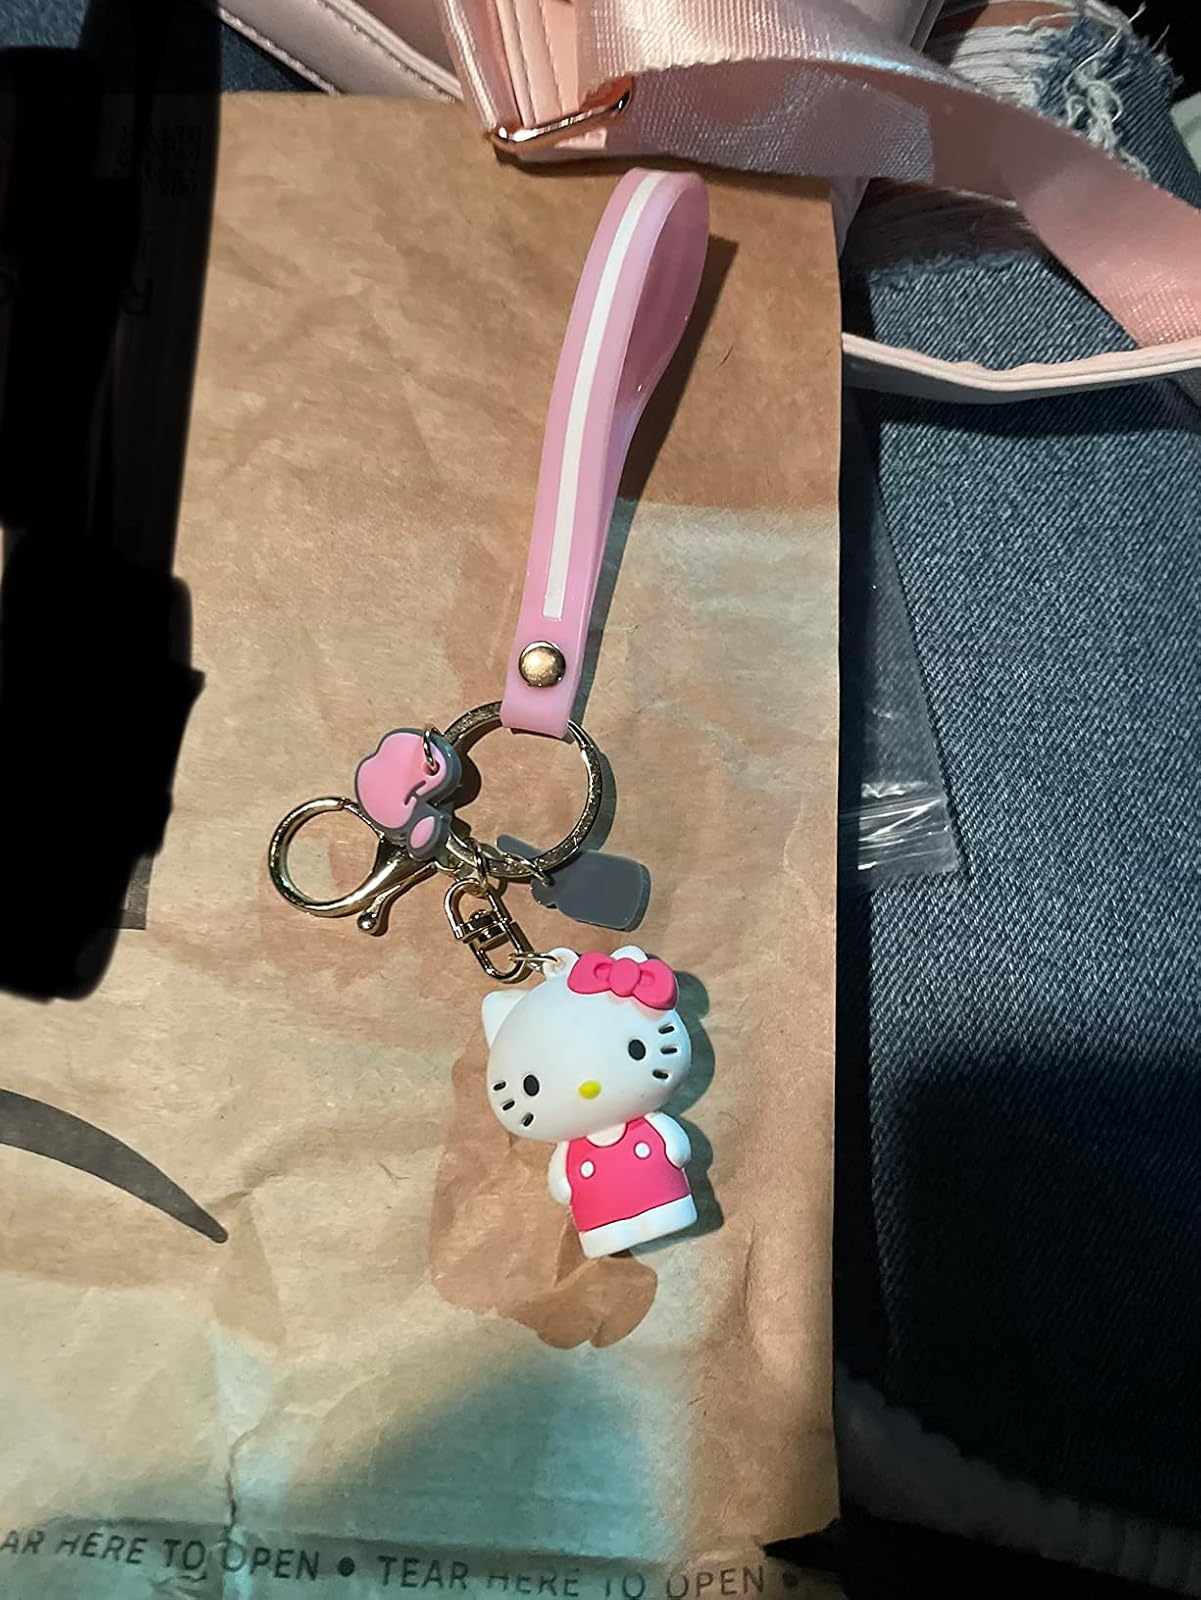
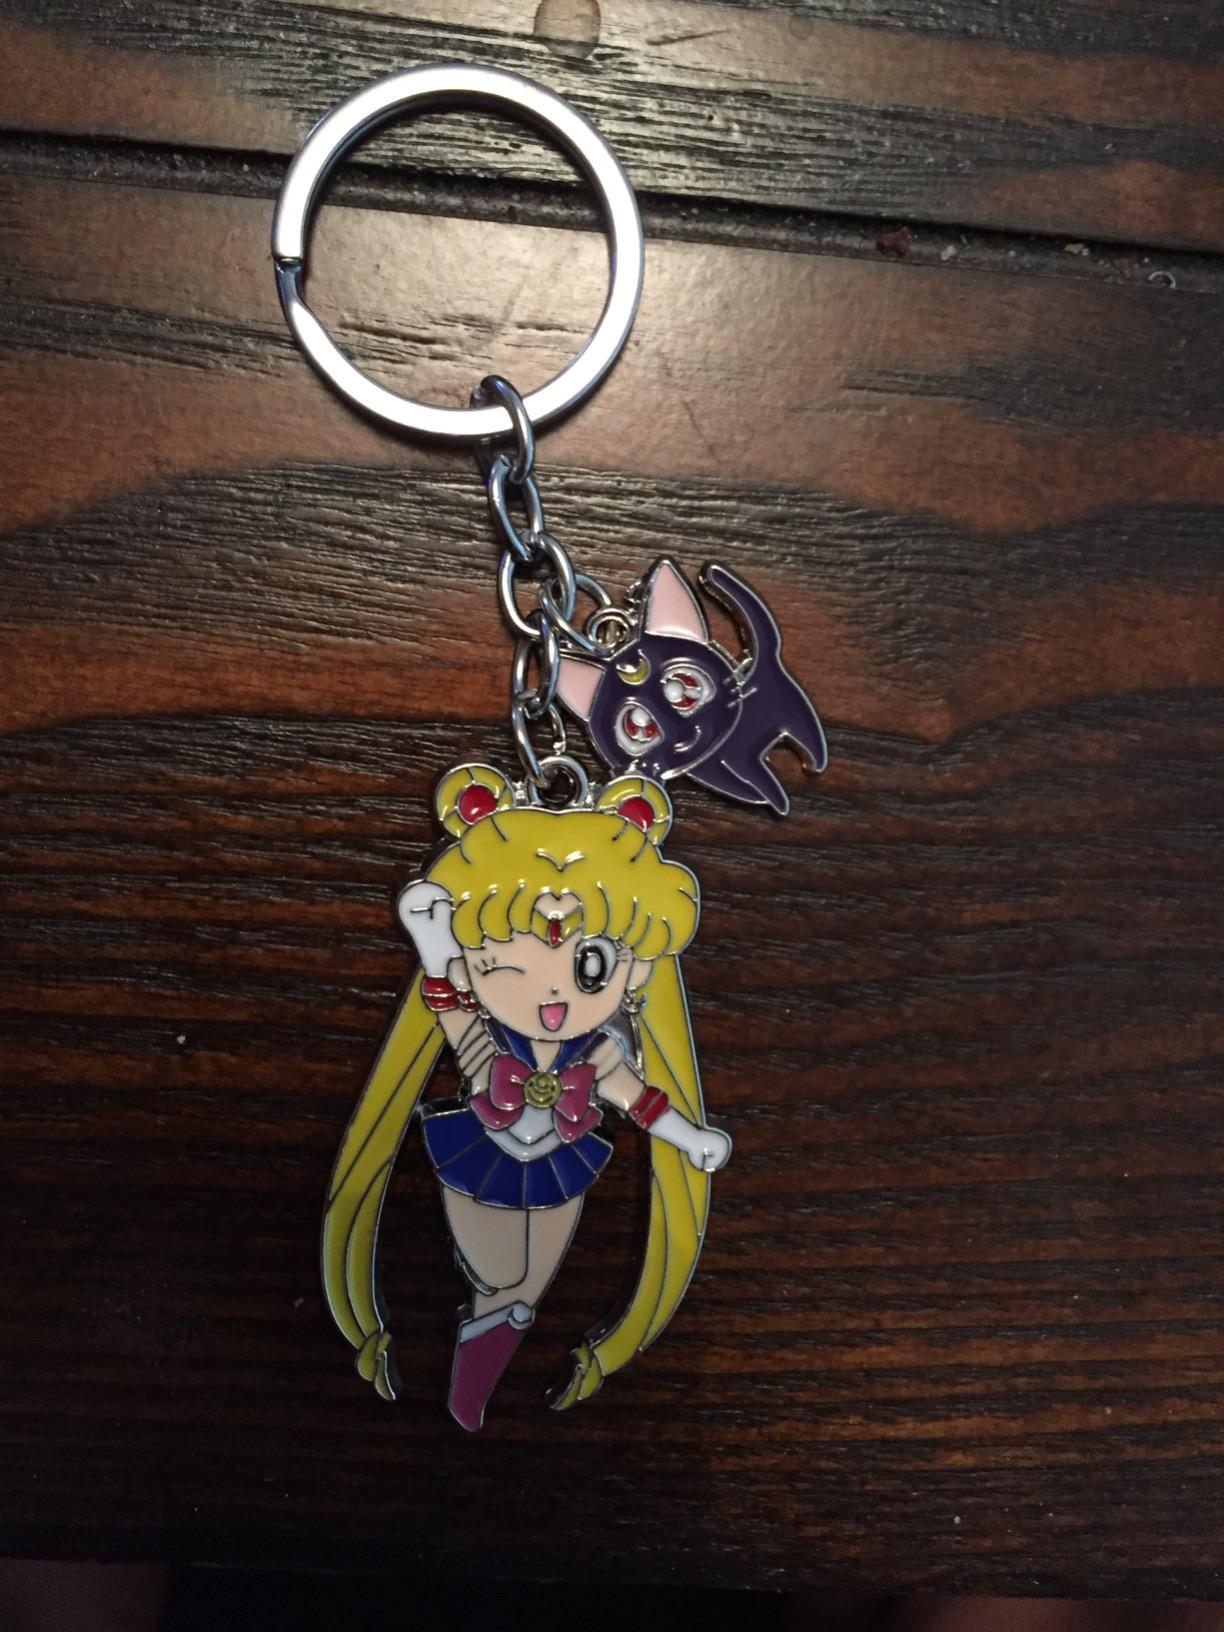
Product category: accessories_keychain
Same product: no